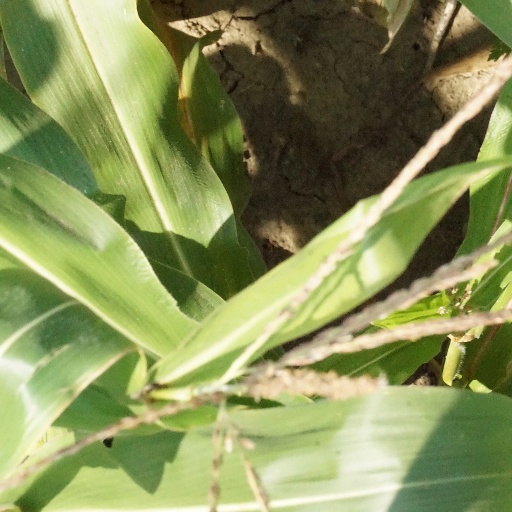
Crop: maize; corn